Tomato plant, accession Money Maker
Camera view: bottom (45 deg); turntable rotation: 120 degrees
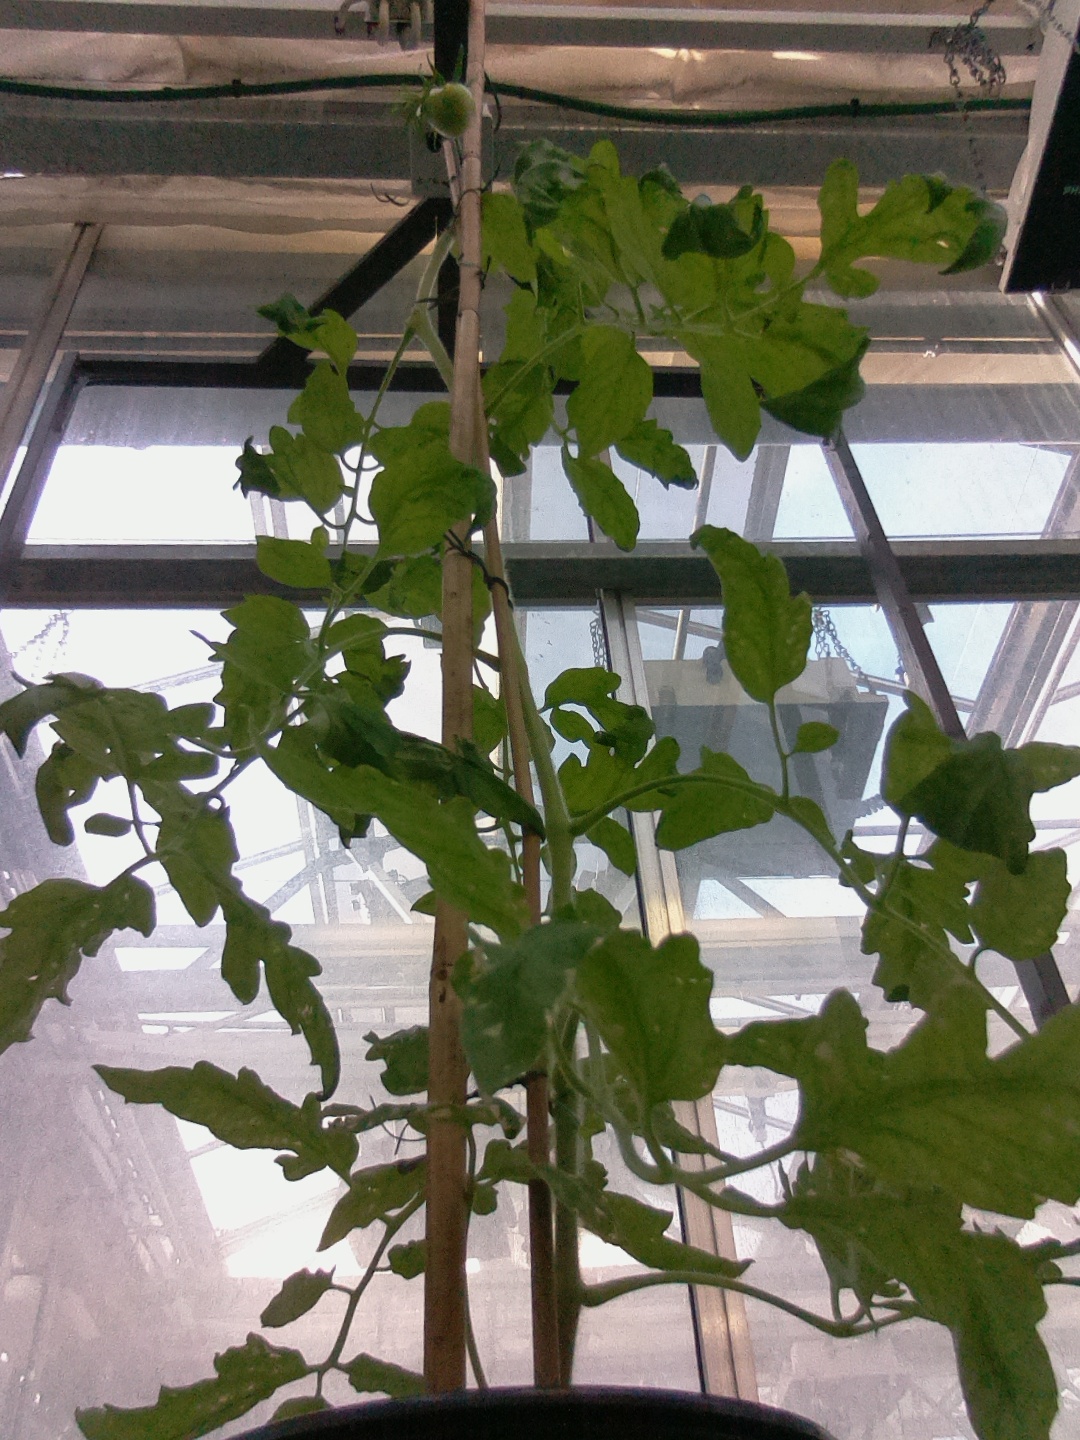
BBCH growth stage 73: 30%-40% of final fruit size